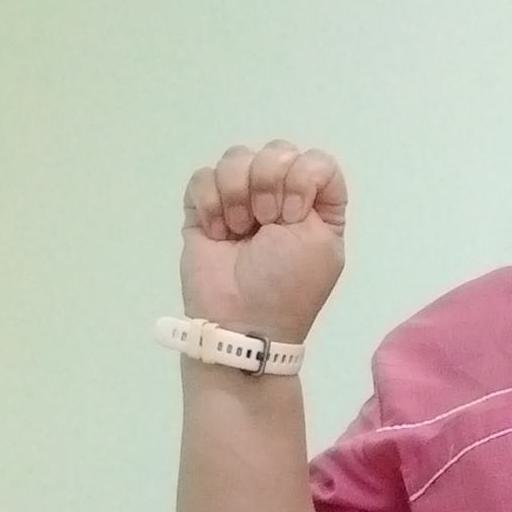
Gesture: fist